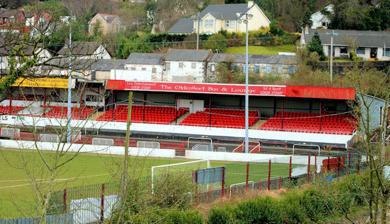
Building: Inver Park
Country: Unknown
Year built: 1918
Football stadium in Larne, Northern Ireland Inver Park Location Larne , County Antrim , Northern Ireland Coordinates 54°51′0″N 5°49′37″W / 54.85000°N 5.82694°W / 54.85000; -5.82694 Capacity 3,000 Record attendance 15,000 vs Linfield 1972 Surface Artificial Construction Opened 1918 Renovated 2018-22 Tenants Larne F.C. Larne FC Women Newington 2023- Inver Park is a football stadium in Larne , County Antrim , Northern Ireland .  It is the home ground of Larne F.C. The land was acquired by Larne in 1918 and has been in continuous use as a stadium ever since. In 2010 the official capacity was set for safety reasons at 1,100 with seating for 656 in the main stand. In 2010 the club struck an agreement with property developers GML who agreed to build a new stadium on the site that would meet the Irish League's domestic licence criteria to enable Larne to play senior football should they win the Championship One in the future in return for Larne's agreement to give up an acre of land adjacent to a development site next to the ground. The deal, however, has been delayed due to the falling value of the property market, which has led GML to halve their initial bid of £6 million for the land. Under the ownership of Kenny Bruce, the stadium has received significant upgrades; in 2018, the Main Stand was lightly renovated, a new artificial pitch and floodlights were installed, while a new 600-seat stand at the Bleach Green end of the ground was built in advance of the 2019–20 NIFL Premiership season. In December 2020 construction began on another 600-seat stand at the Church end of the ground, expected to conclude by Spring 2021. The final stage of stadium development will come with the construction of an all-new Main Stand and community hub, the timeframe of which is as-yet unscheduled. References